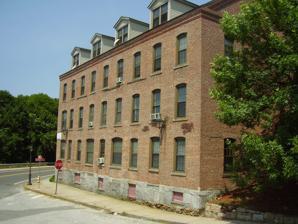
Building: Kraus Corset Factory
Country: United States of America
Year built: 1879
United States historic place Kraus Corset Factory U.S. National Register of Historic Places Kraus Corset Factory in 2008 Show map of Connecticut Show map of the United States Location Roosevelt Drive and Third Street, Derby, Connecticut Coordinates 41°19′13″N 73°5′29″W / 41.32028°N 73.09139°W / 41.32028; -73.09139 Area 0.5 acres (0.20 ha) Built 1879 ( 1879 ) NRHP reference No. 87000128 Added to NRHP February 12, 1987 The Kraus Corset Factory is a historic industrial property at 33 Roosevelt Drive in Derby , Connecticut , United States.  The oldest portion of the large brick building, built in 1879, faces Third Street, while a c. 1910 addition extends along Roosevelt Drive.  It is the only major building to survive from Derby's period of corset manufacturing.  It was built by Sidney Downs, one of Derby's leading businessmen of the period. The building was listed on the National Register of Historic Places on February 12, 1987. It has been converted into apartments. Description and history The Kraus Corset Factory is located adjacent to downtown Derby, extending mainly along Roosevelt Drive ( Connecticut Route 34 ) northwest of Third Street.  The factory is composed of two structures, the main 1879 block, and the c. 1910 addition.  The main block is built of brick and is three stories in height, with nine bays facing Third Street and ten facing Roosevelt.  The windows are set in segmented-arch openings, with stone sills.  Shed-roof dormers project from the roof faces.  The addition is a wood-frame structure, also three stories in height, but with a fully-exposed basement level facing the street. The factory's main block was built in 1879 by Sidney Downs, a prominent local businessman who had previously engaged in other corset-making partnerships.  He leased this factory to Leopold Kraus whose firm employed about a quarter of Derby's corsetmakers.  This business was only successful into the early 1890s, and had been swallowed by competition by 1896.  The site next housed businesses engaged in a variety of metalworking pursuits related to corsetry, and in 1907 it was acquired by Sterling Pin.  Pinmaking was another major business in Derby, and Sterling expanded the plant to manufacture pins, hairpins, clasps and eyes, and other small wire-based products.  It remained in business at this site into the 1970s. See also Baystate Corset Block , NRHP-listed in Springfield, Massachusetts Strouse, Adler Company Corset Factory , NRHP-listed in New Haven, Connecticut Worcester Corset Company Factory , NRHP-listed in Worcester, Massachusetts National Register of Historic Places listings in New Haven County, Connecticut References